Wales & West

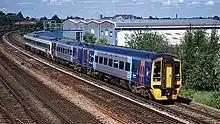
158867 in experimental livery, 2002

By the end of the 1990s, the company had started to develop its own vehicle liveries to replace those inherited from Regional Railways. An experimental silver, blue and orange livery carried by 158867 evolved into a dedicated silver and navy livery for the flagship Alphaline fleet. The rest of the fleet began to receive an array of different promotional liveries featuring locations from the company's operating area.